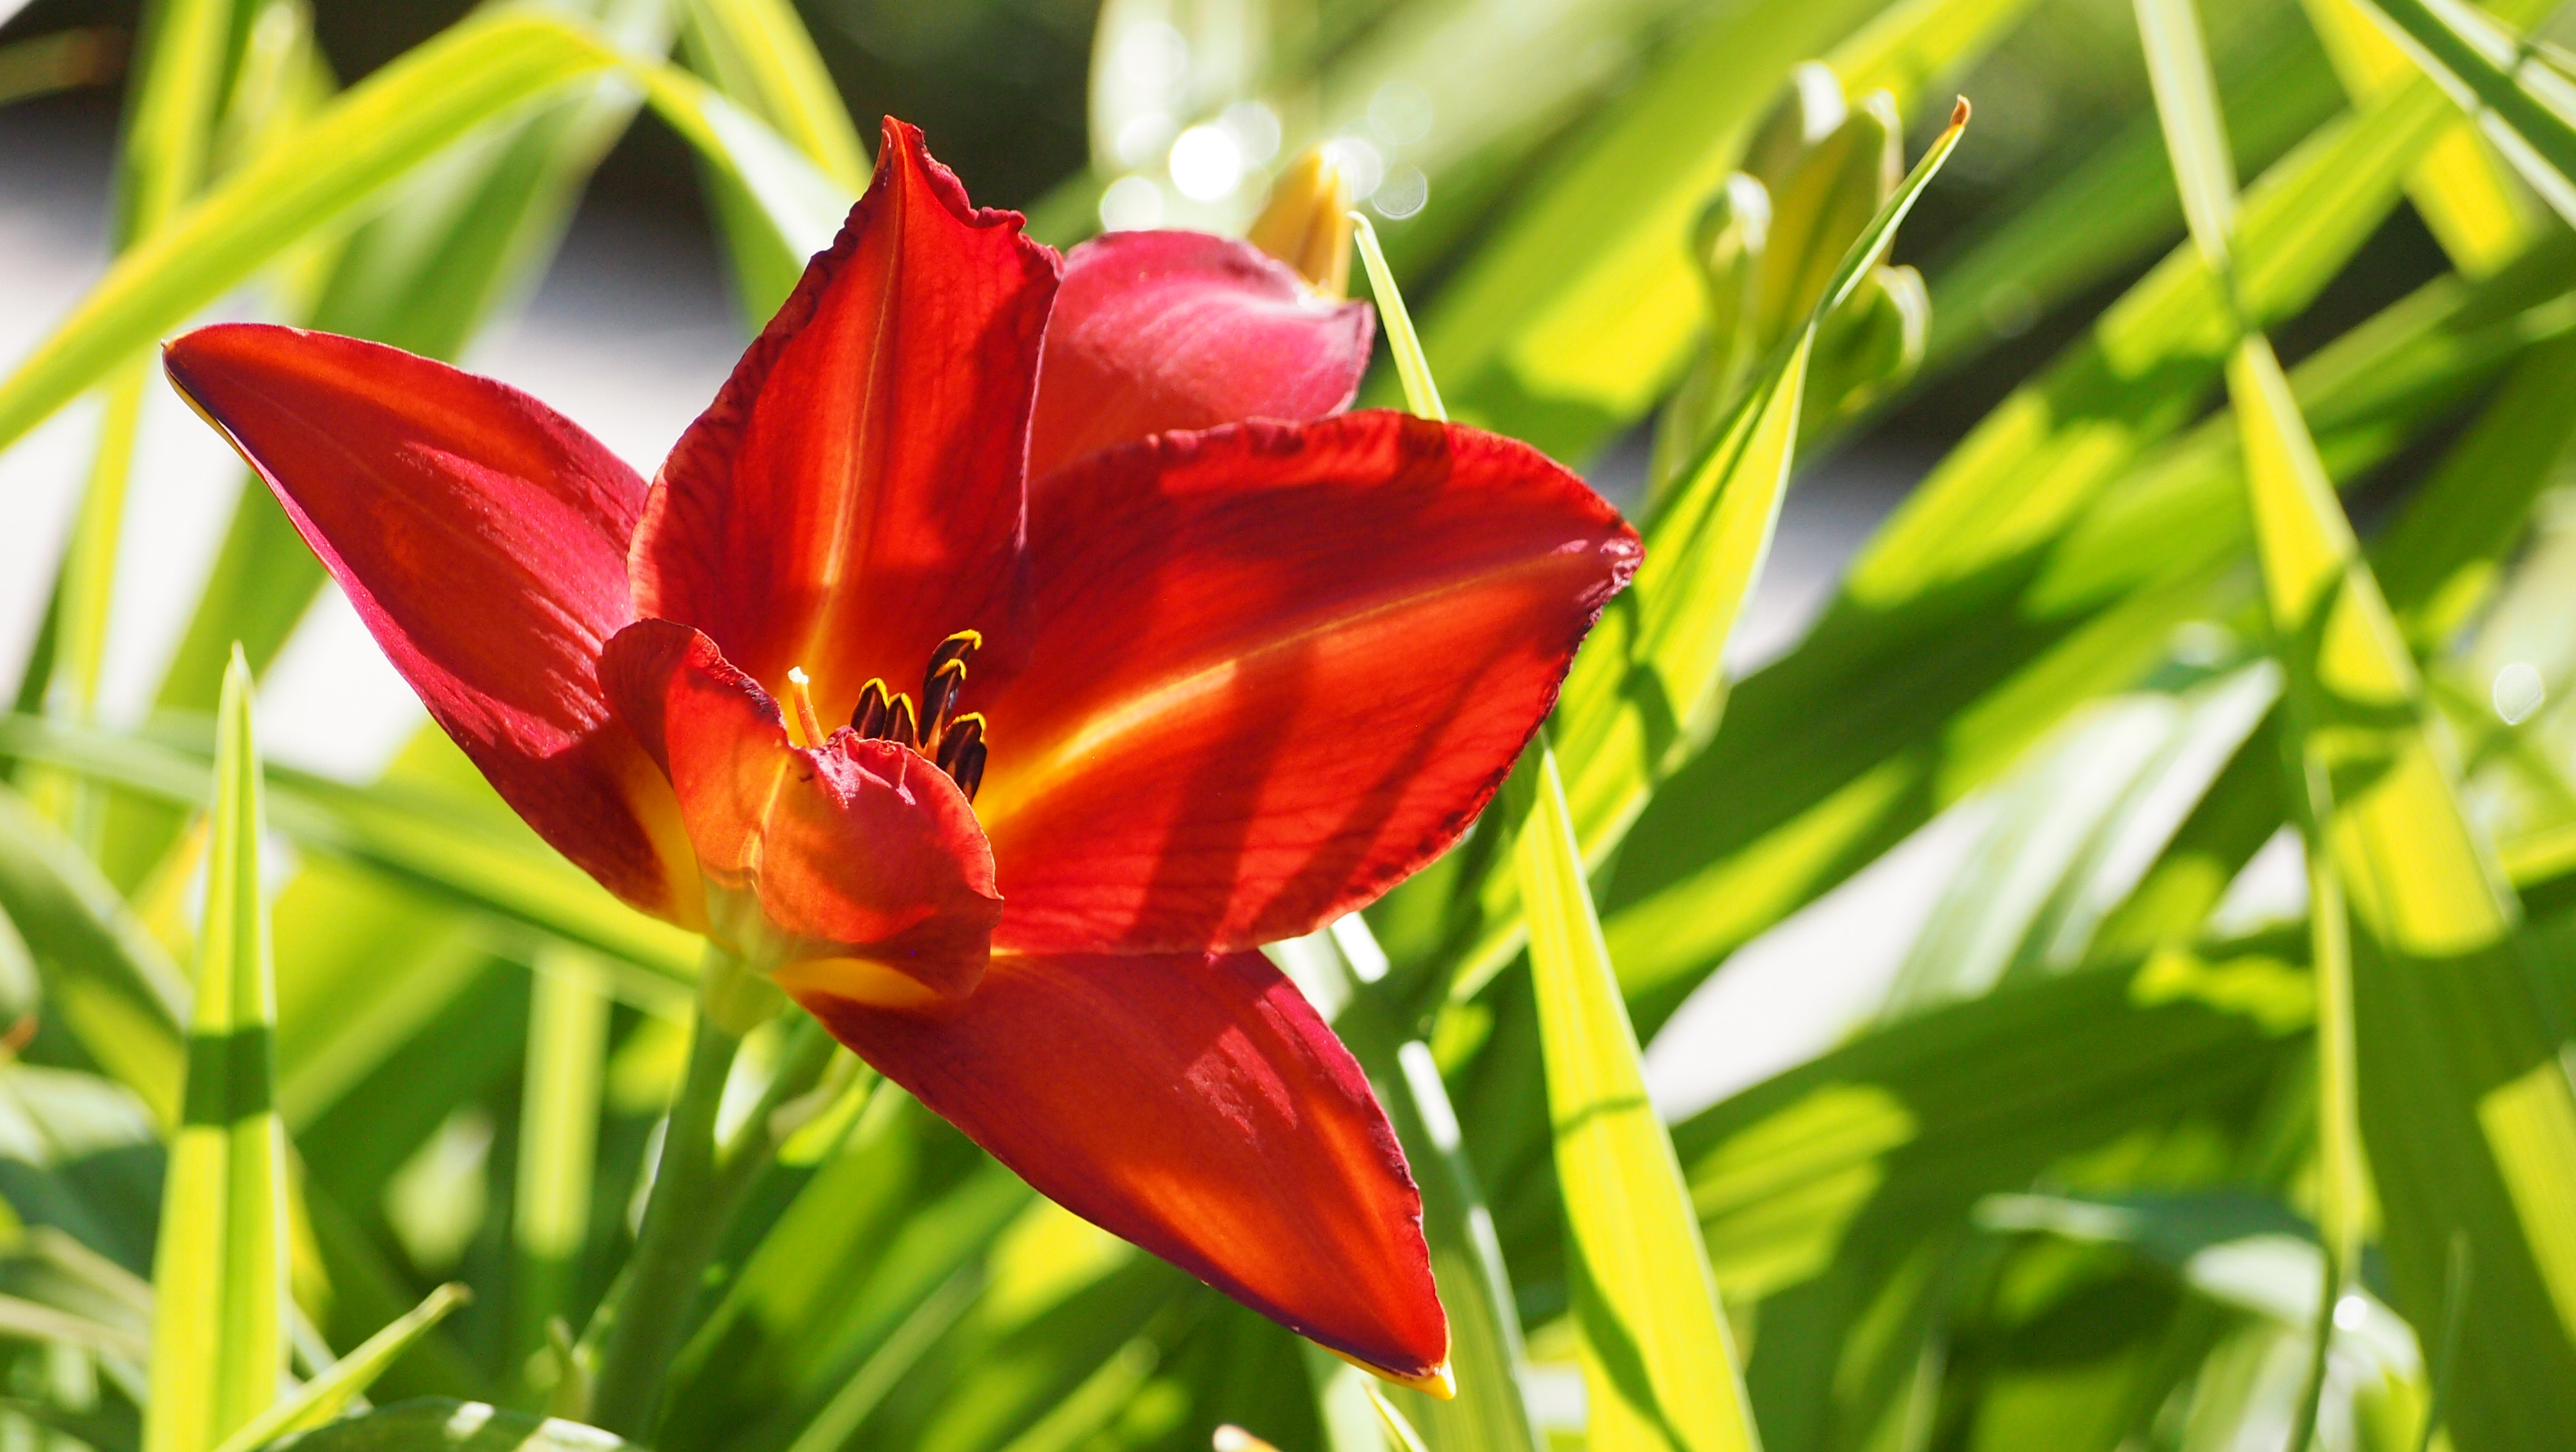
nature, plant, flower, petal, tulip, red, macro, botany, closeup, flora, flowers, creativecommons, daylily, macro photography, flowering plant, flo, plant stem, land plant